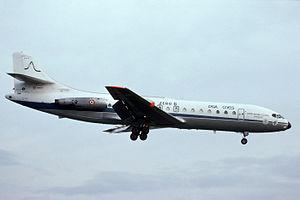
La Sud-Aviation SE 210 Caravelle est un avion de ligne biréacteur, destiné aux itinéraires court et moyen-courriers, produit entre 1958 et 1973 par la société française Sud-Aviation qui devient Aérospatiale en 1970. Premier biréacteur civil au monde produit en série, il présente la caractéristique, innovante pour l'époque, d'avoir les moteurs placés à l'arrière du fuselage et non dans les ailes comme pour le Comet, ou dans des nacelles subalaires comme c'est le cas pour le 707 de Boeing. Conçue pour remplacer les avions à moteurs à pistons tels que le Douglas DC-6, la Caravelle peut emporter, selon les versions, de 80 à plus de 130 passagers sur une distance maximale comprise entre 1 650 et 3 400 km.